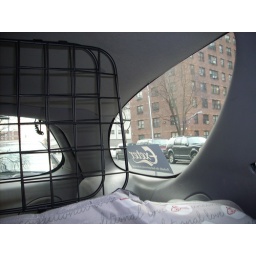
Doesn't go all the way to the window in my car because roof is slightly curved.